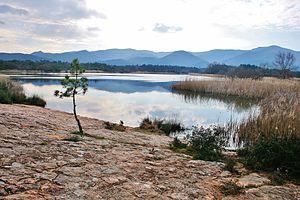
Lac des Escarcets, vu de la rive Ouest.
L'Aille est une rivière française, affluent droit de l'Argens. Elle coule entièrement dans le département du Var en région Provence-Alpes-Côte d'Azur.
Le Lac des Escarcets est un lac artificiel situé dans le Var, sur la commune du Cannet-des-Maures, créé dans le cadre de la lutte contre les incendies par les services de l'état en 1969.
Le Cannet-des-Maures est une commune française située dans le département du Var, en région française Provence-Alpes-Côte d'Azur.